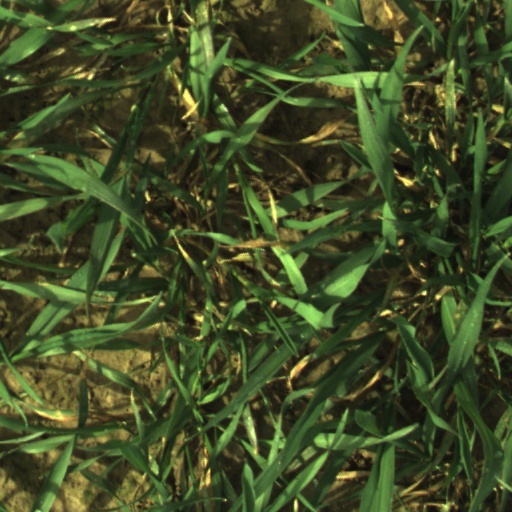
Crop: wheat